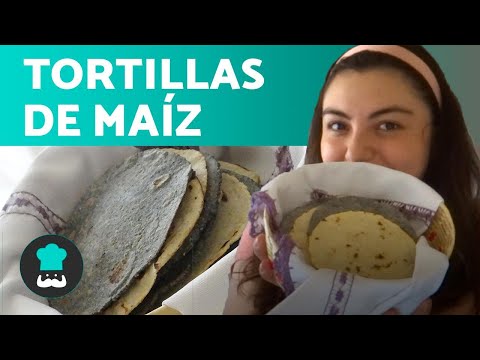
¡No te pierdas este vídeo para aprender a preparar tus propias tortillas de maíz!